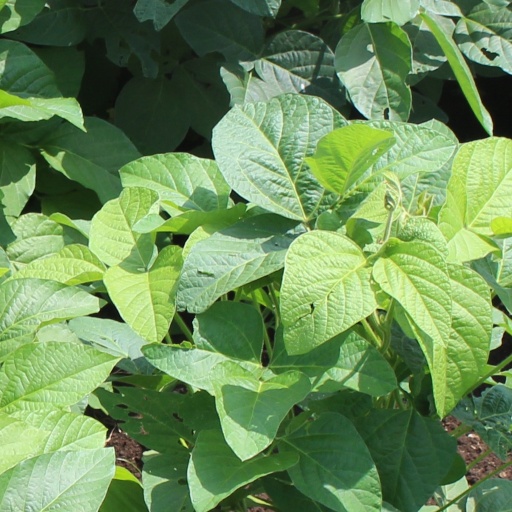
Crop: soybean